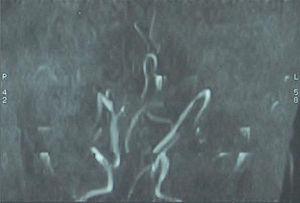
L'Angiographie montre des vaisseaux cérébraux anormalement tortueux (avec flexions en épingle à cheveux)
La maladie de Menkès est un trouble du métabolisme du cuivre résultant d’une mutation du gène codant l’enzyme responsable du transport intracellulaire du cuivre.